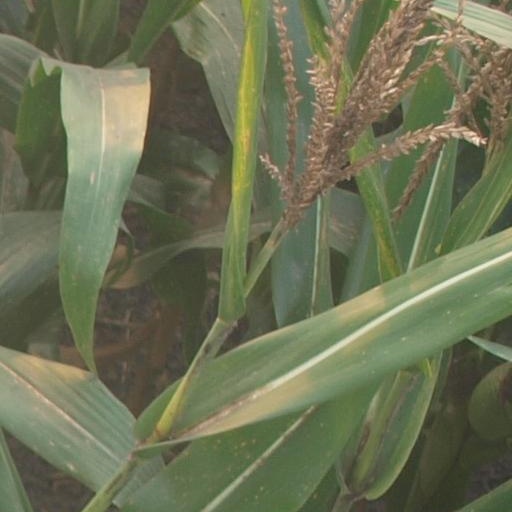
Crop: maize; corn